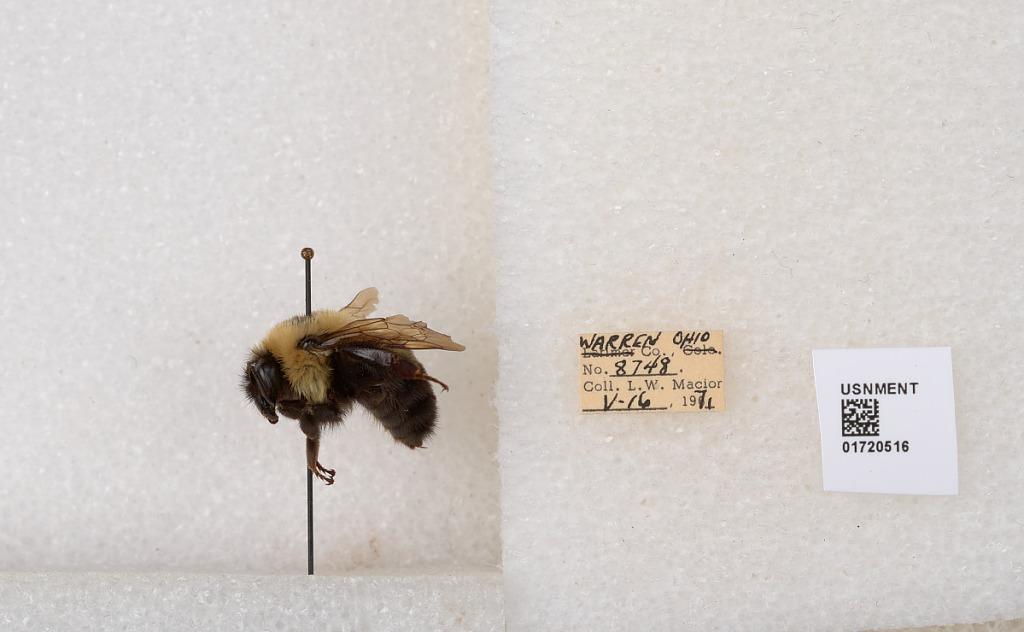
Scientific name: Bombus bimaculatus Cresson
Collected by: L. Macior
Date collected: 1971-5-16
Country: United States
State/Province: Ohio
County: Warren
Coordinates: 39.4276, -84.1668